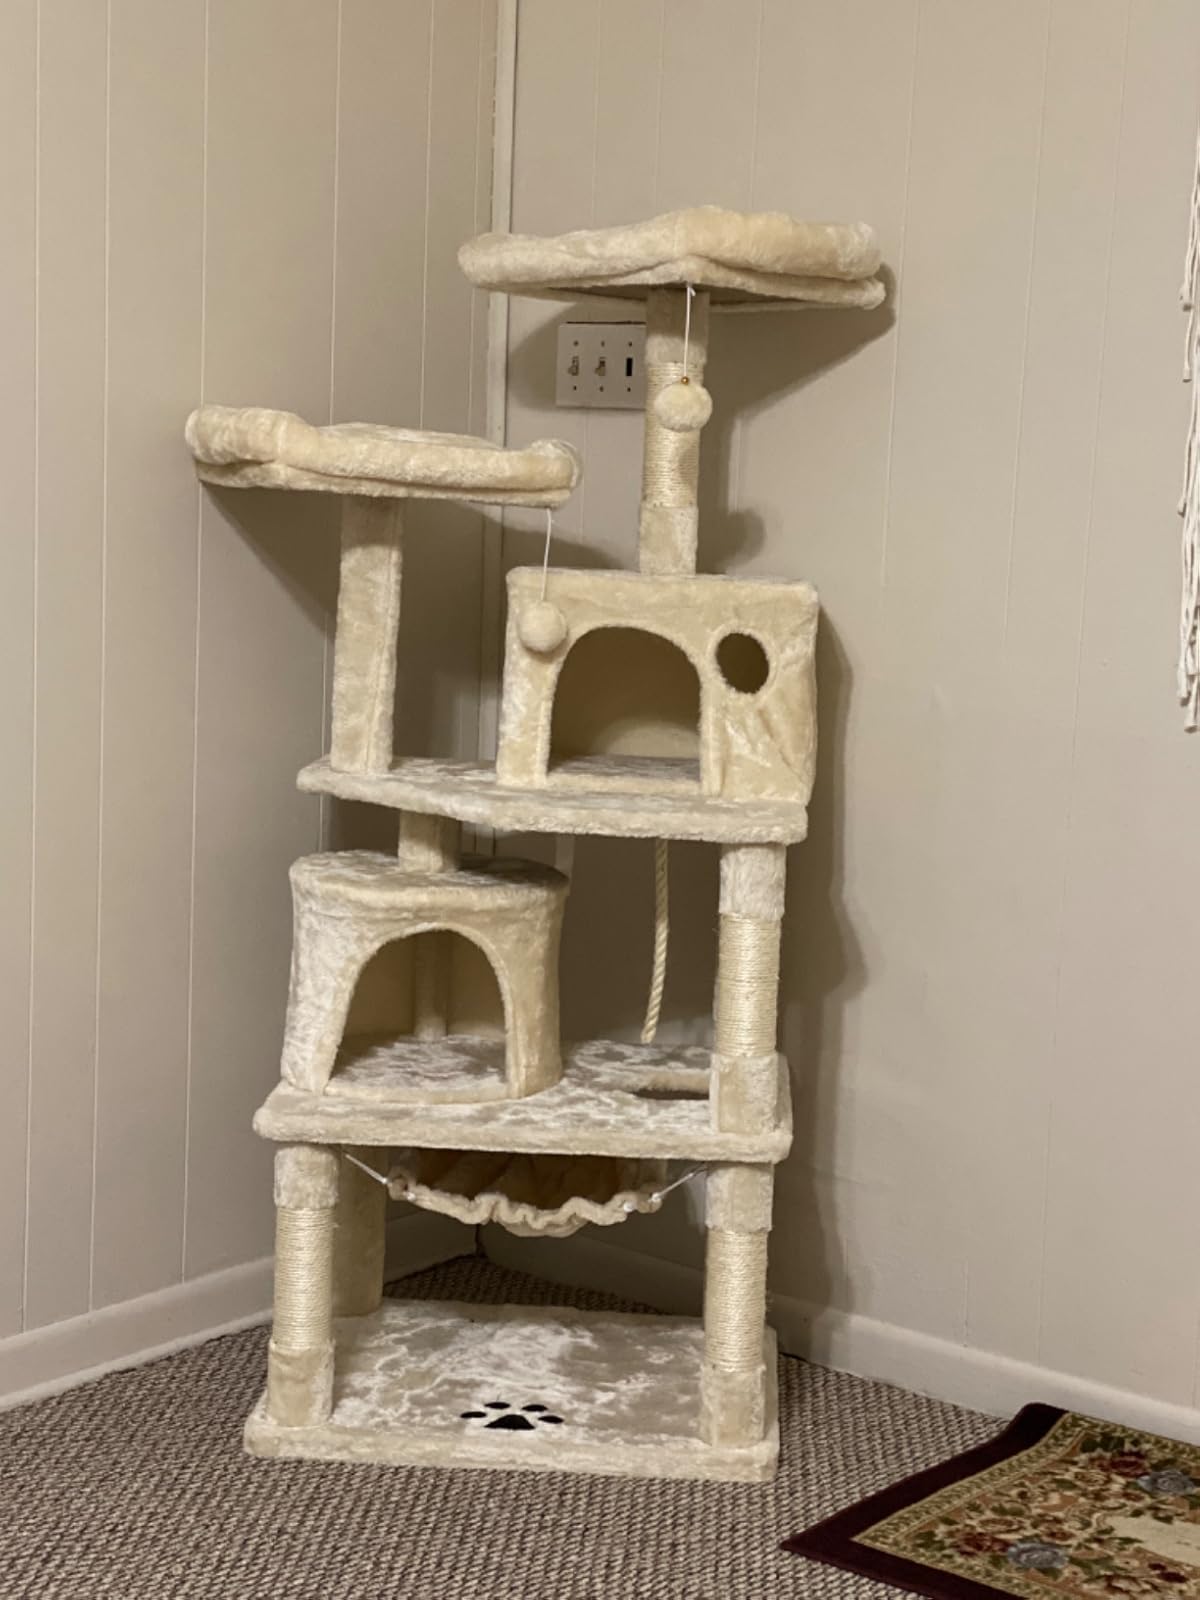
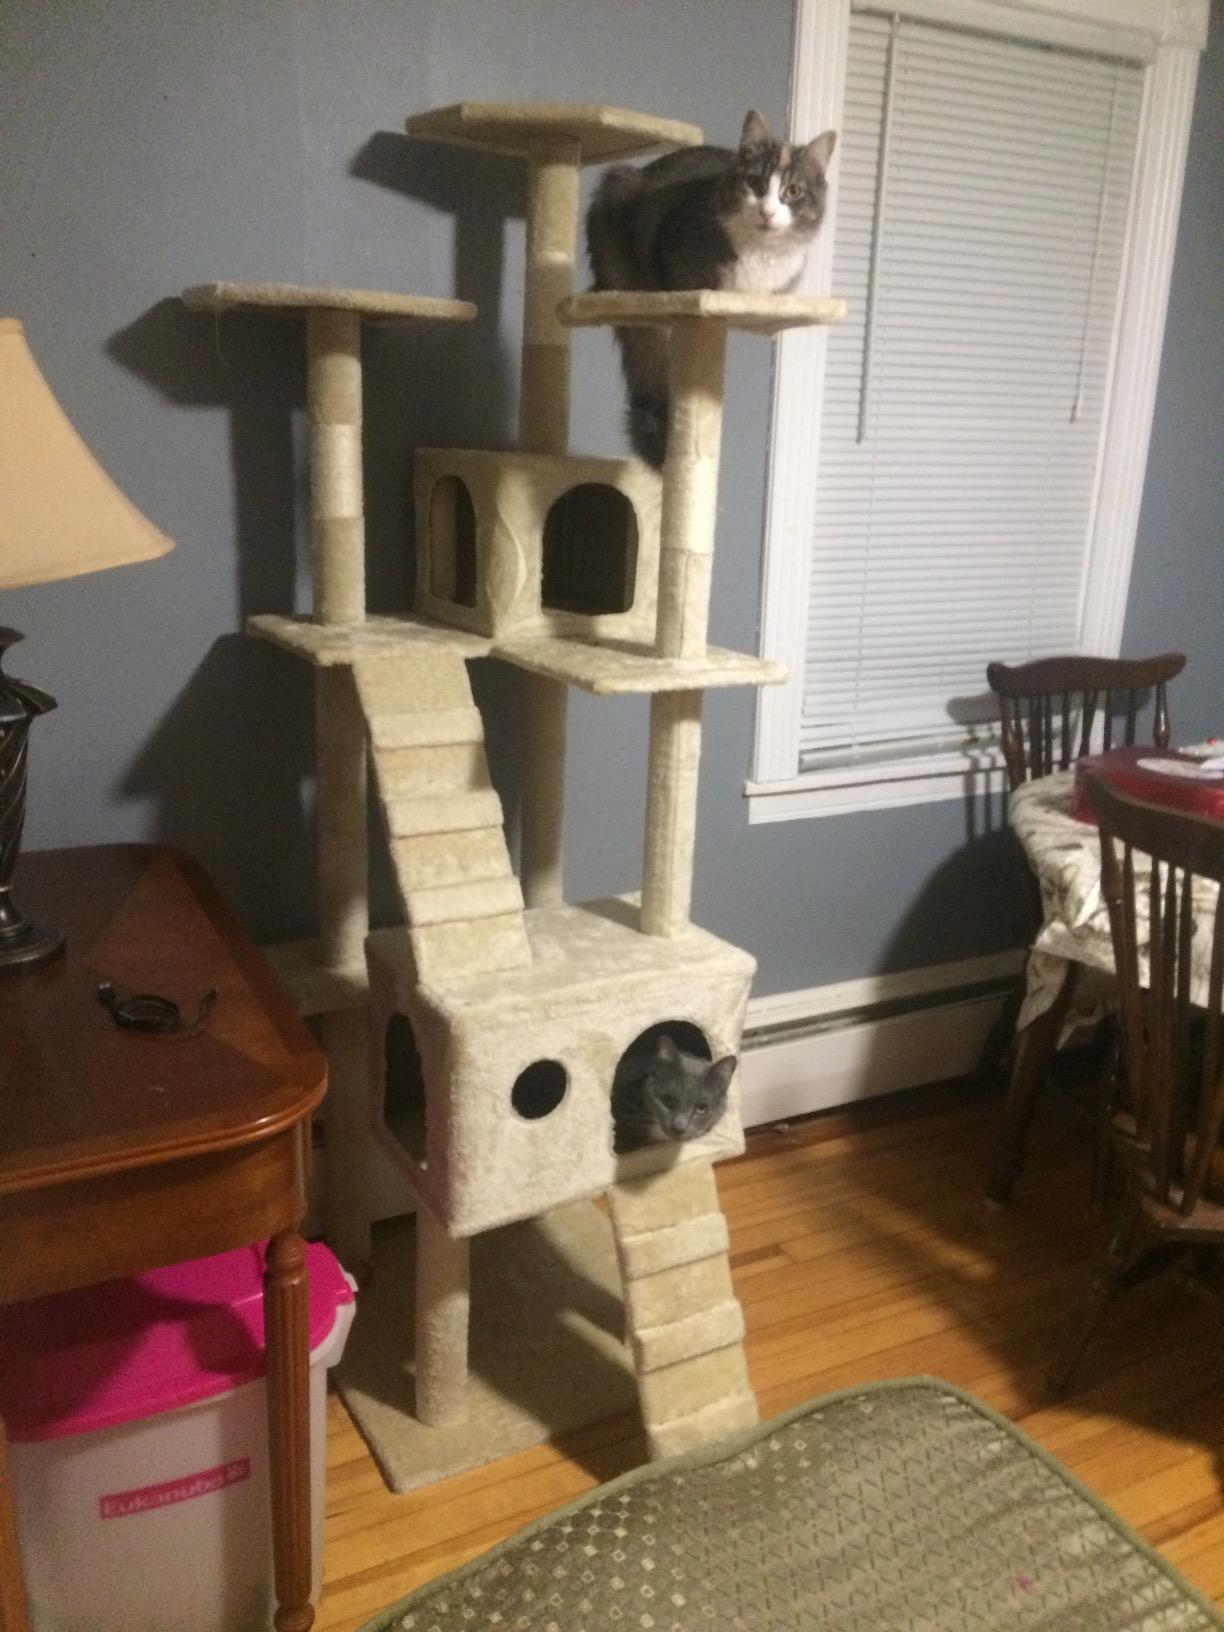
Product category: items_cat tree
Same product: no